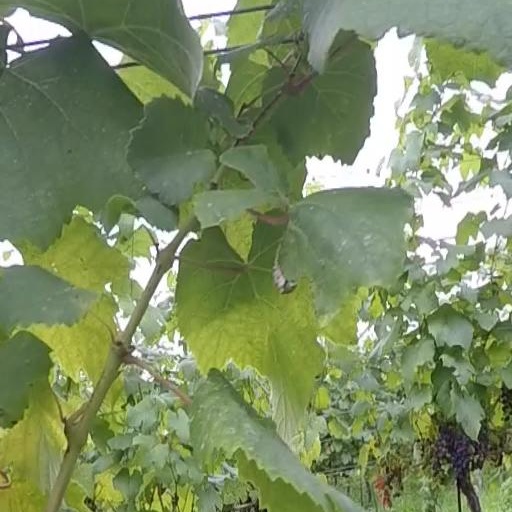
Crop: grape